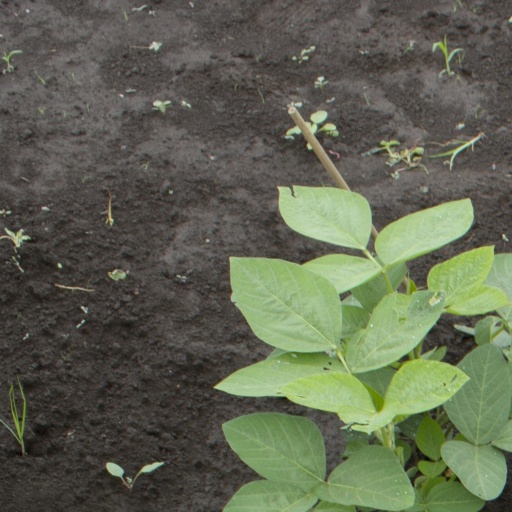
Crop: soybean